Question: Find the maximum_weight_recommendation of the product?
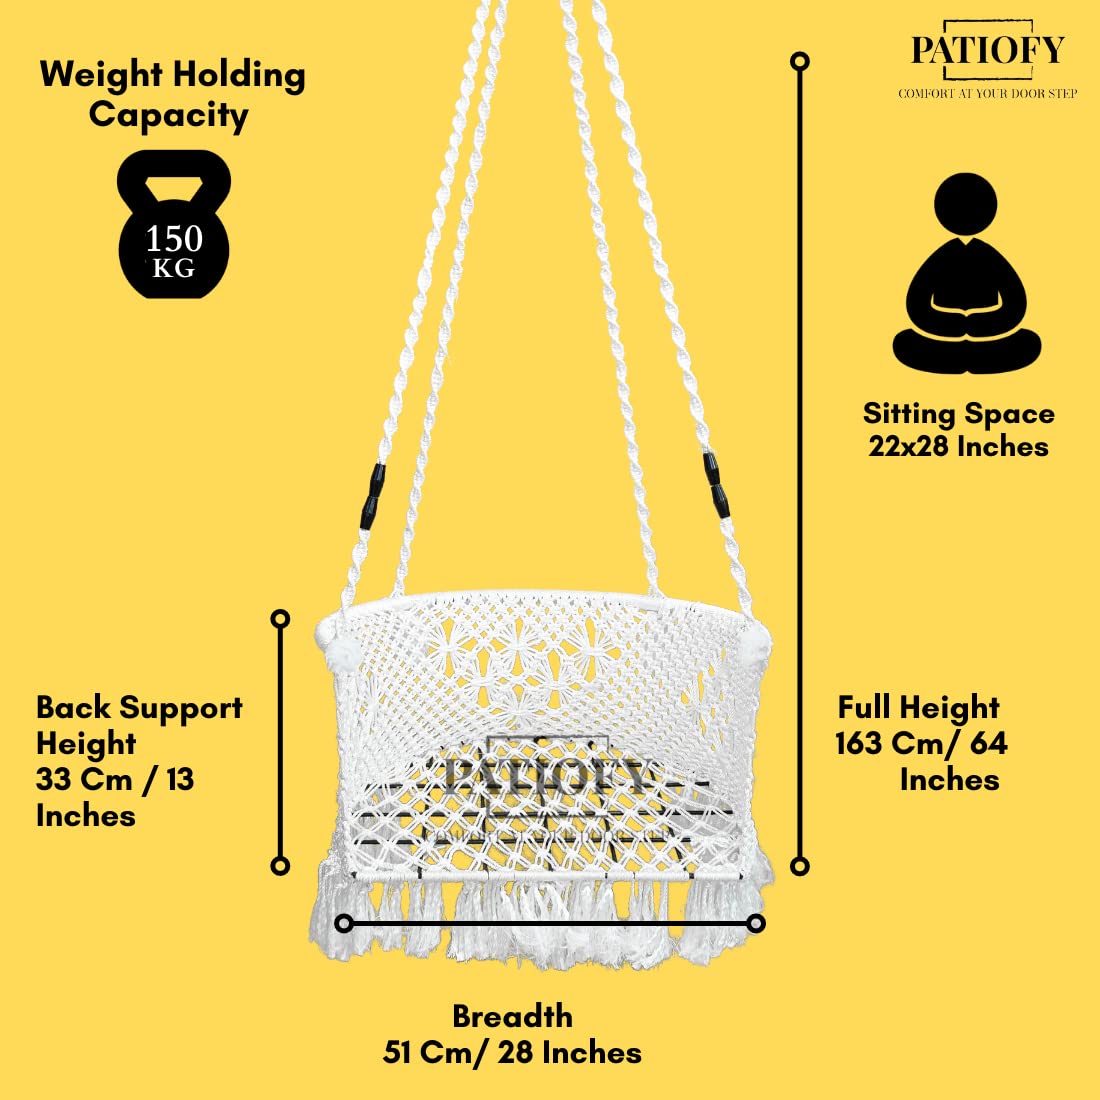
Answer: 150 kilogram